Drishtikone

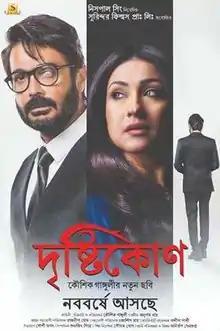
Theatrical release poster

Drishtikone (English: Perspective) is a 2018 Bengali thriller film written and directed by Kaushik Ganguly, starring Prosenjit Chatterjee, and Rituparna Sengupta in lead roles. Despite receiving mixed reviews from critics and audience alike, the film turned out to be a "superhit" at the box office.